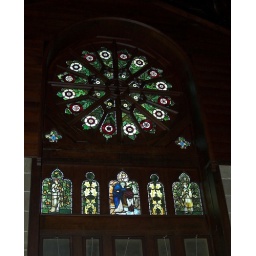
This beautifull stained glass window was designed by William Morris.